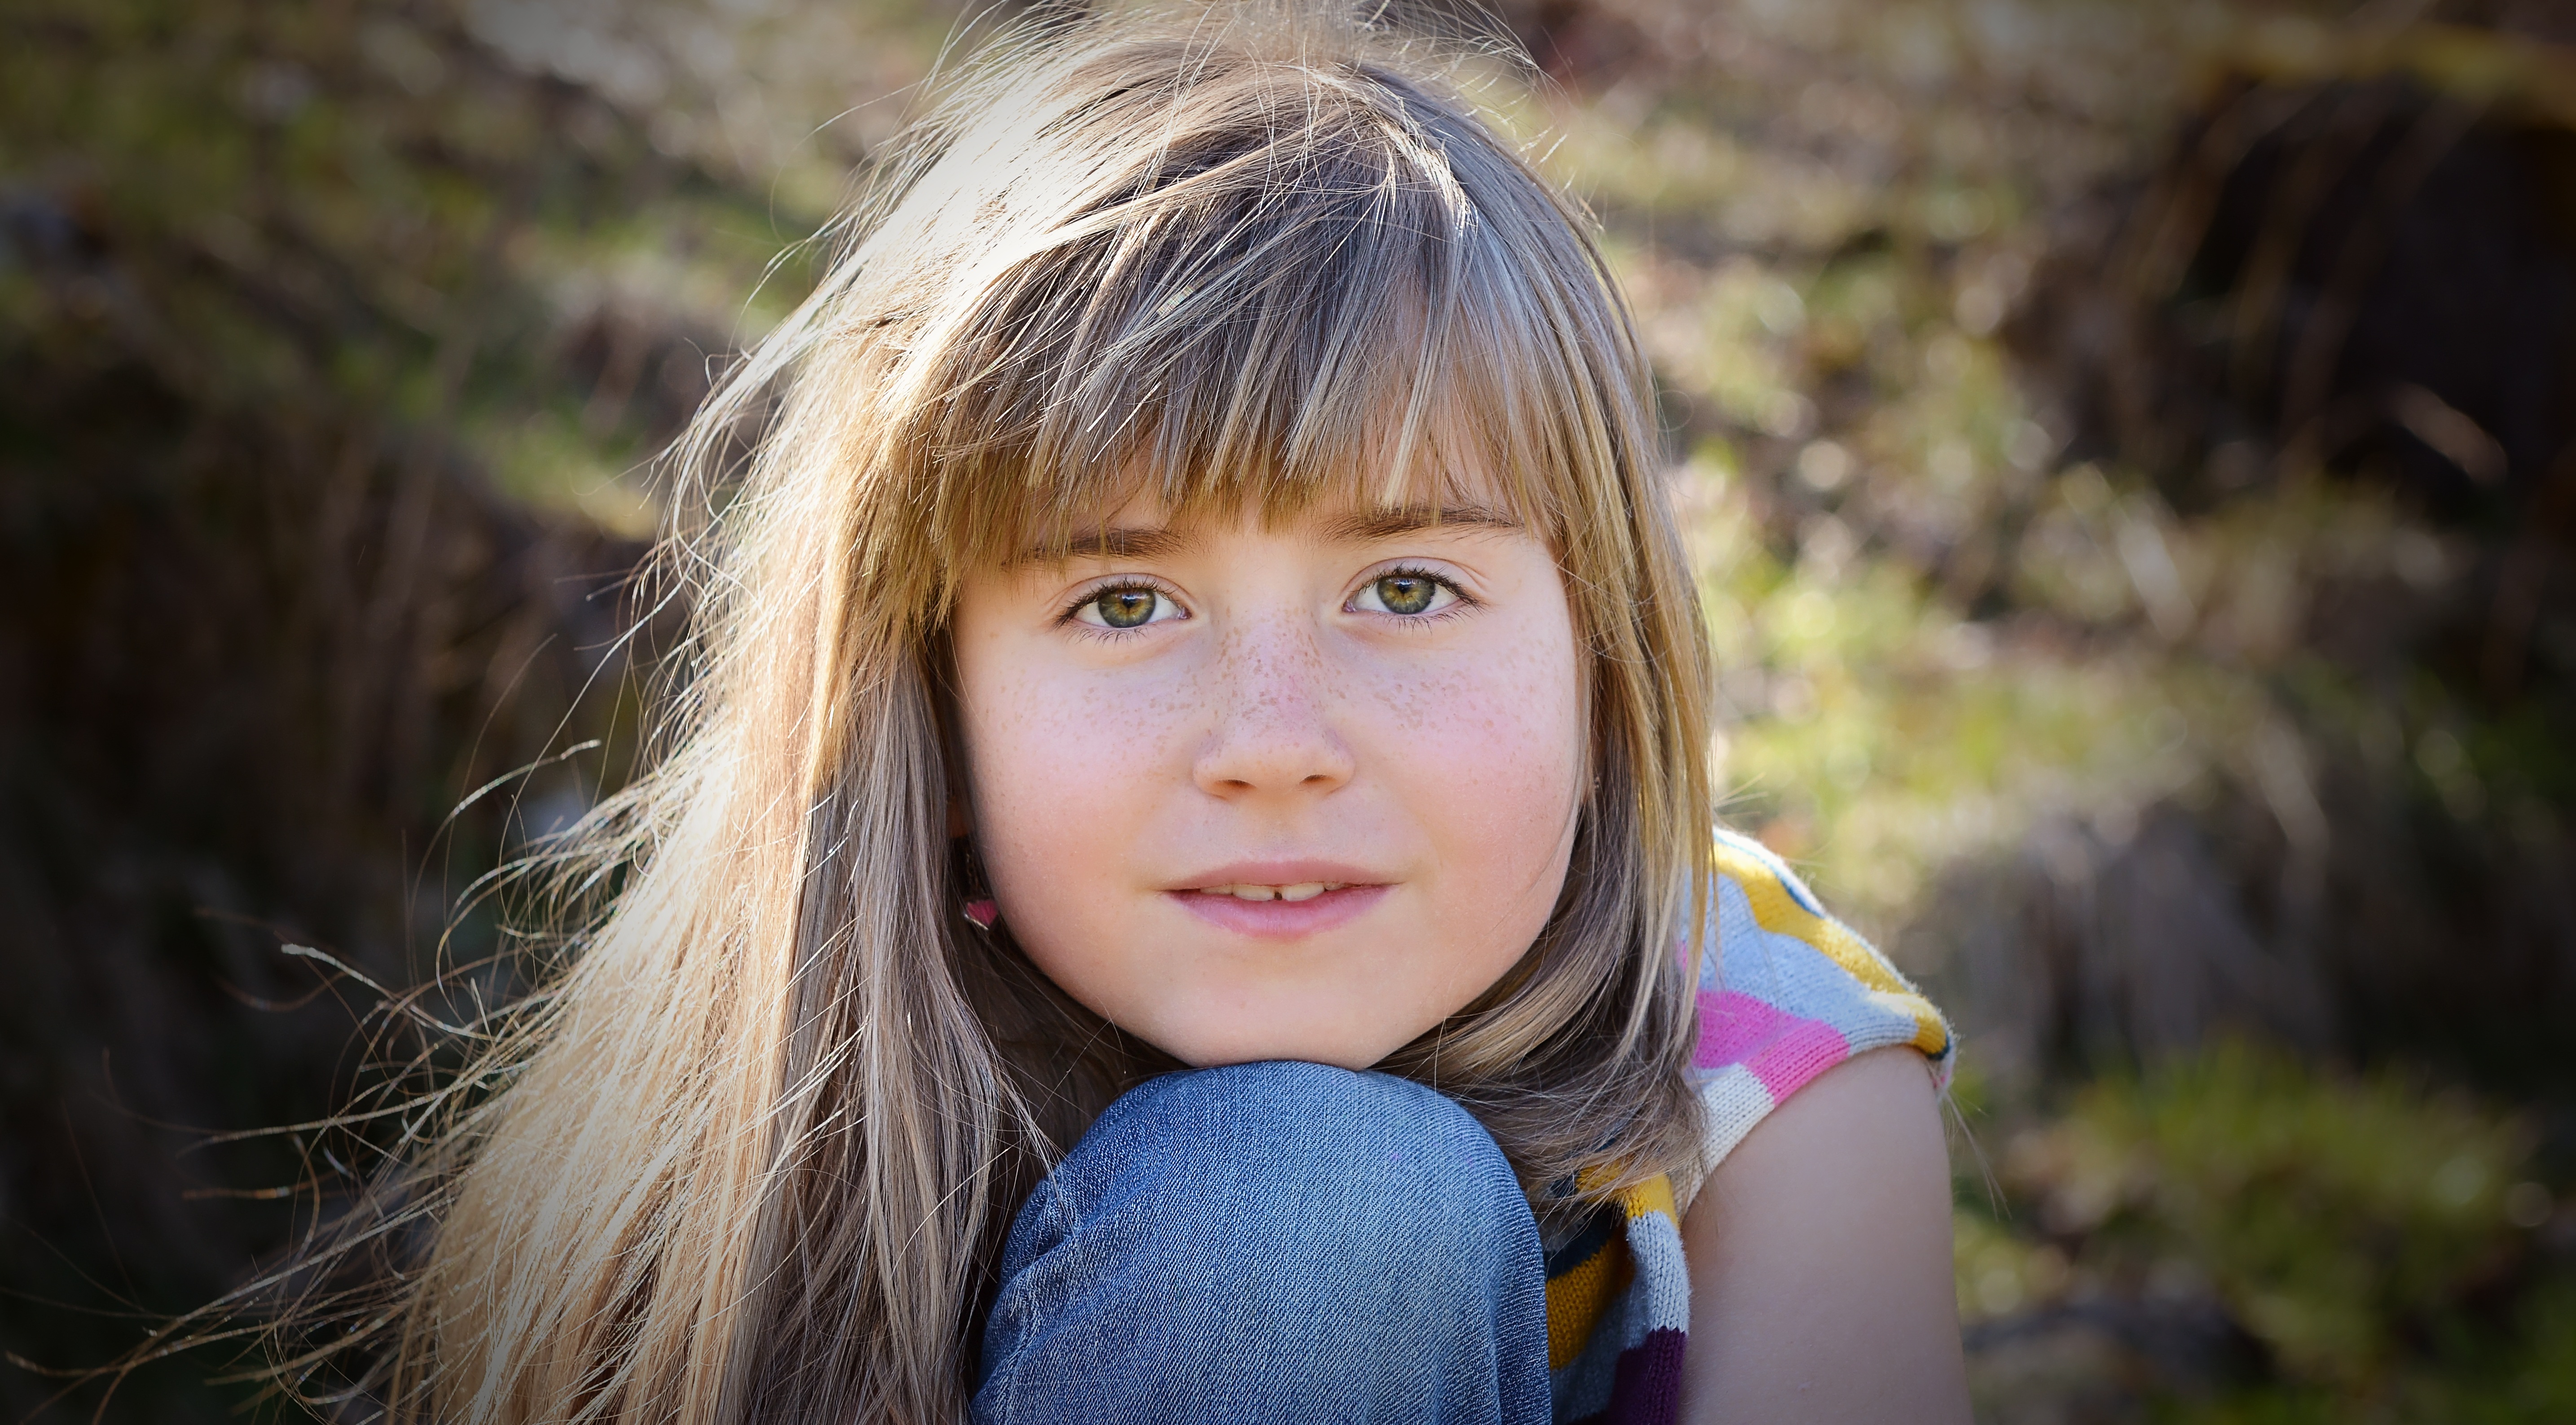
nature, person, people, girl, photography, portrait, model, spring, sitting, autumn, child, human, rest, facial expression, season, smile, long hair, face, toddler, eye, skin, beauty, blond, out, emotion, relaxed, portrait photography